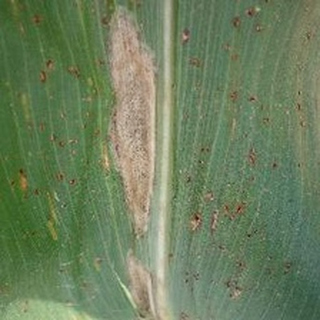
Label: corn_northern_leaf_blight